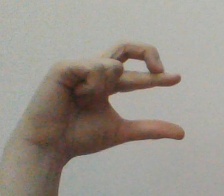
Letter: thal